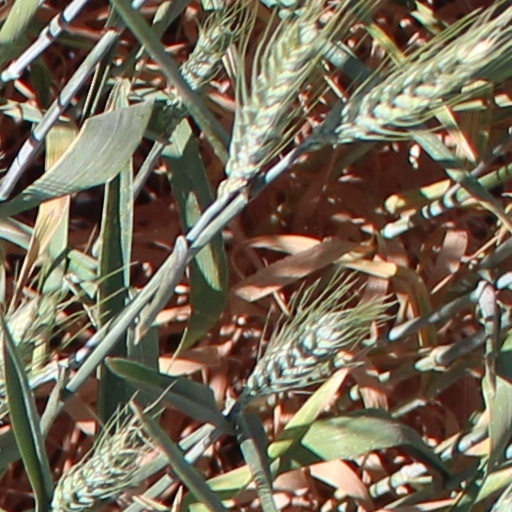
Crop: wheat